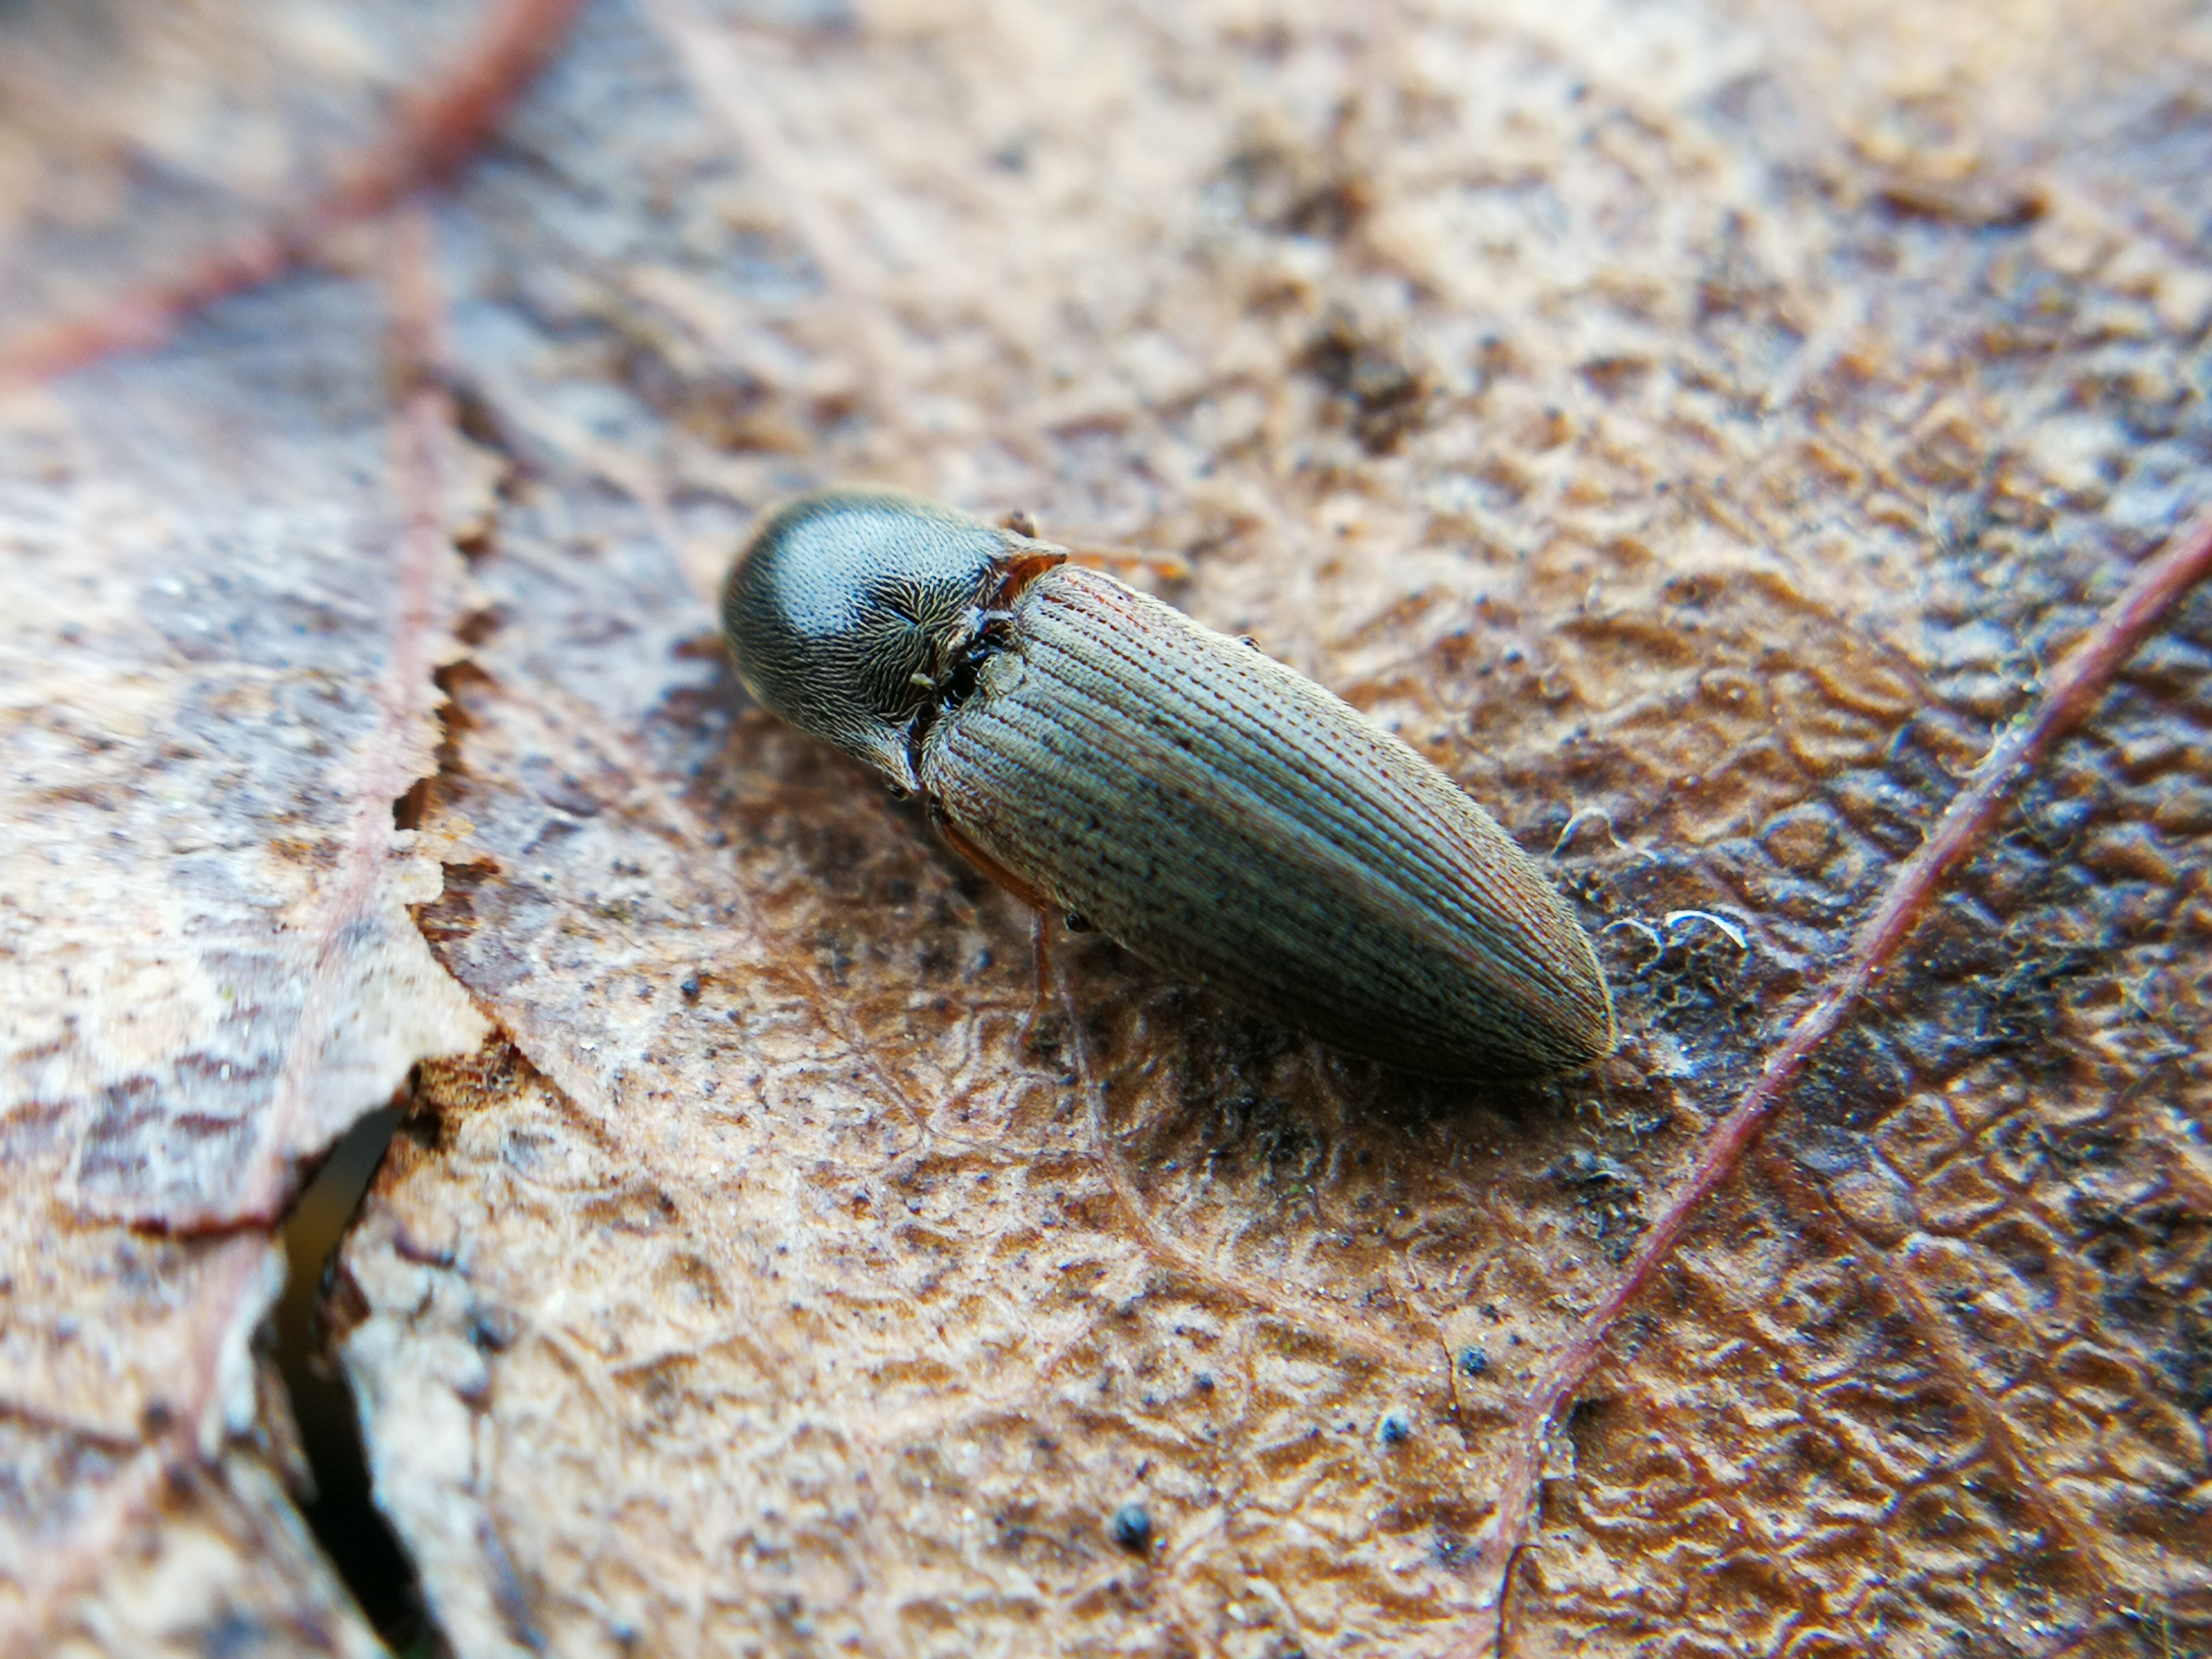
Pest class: clickbeetles_wireworms